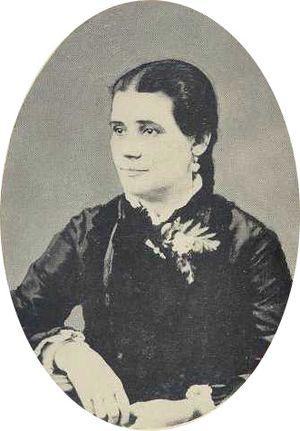
Teuira Henry est une ethnologue, folkloriste, linguiste, historienne et pédagogue tahitienne. Petite-fille du missionnaire anglais John Muggridge Orsmond, elle a reconstitué le manuscrit de son grand-père sur l'histoire de Tahiti, à partir des notes dont celui-ci s'était servi. La plupart de ses écrits ont été publiés à titre posthume par le Bernice Pauahi Bishop Museum, sous le titre Ancient Tahiti.